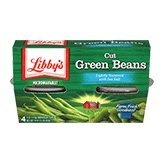
Item Name: Libby's Cut Green Beans, 4 oz, 4 count
Product Description: Fresh Green Beans Produce
Value: 16.0
Unit: Fl Oz

Price: 2.89